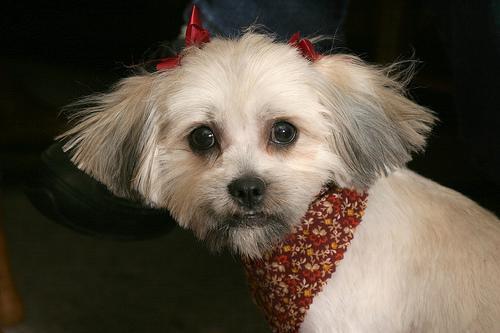
Lhasa